Wurzer family

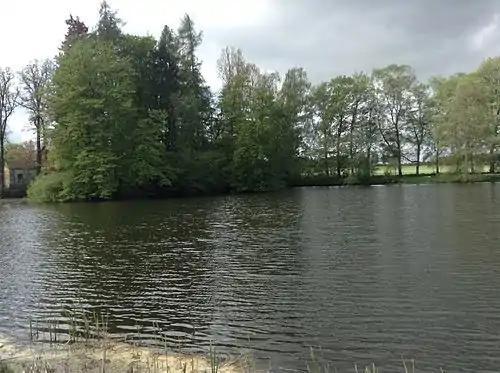

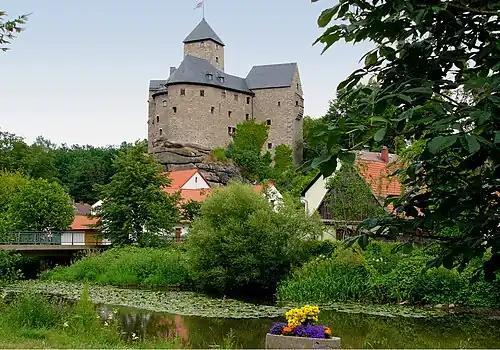
Falkenberg Castle

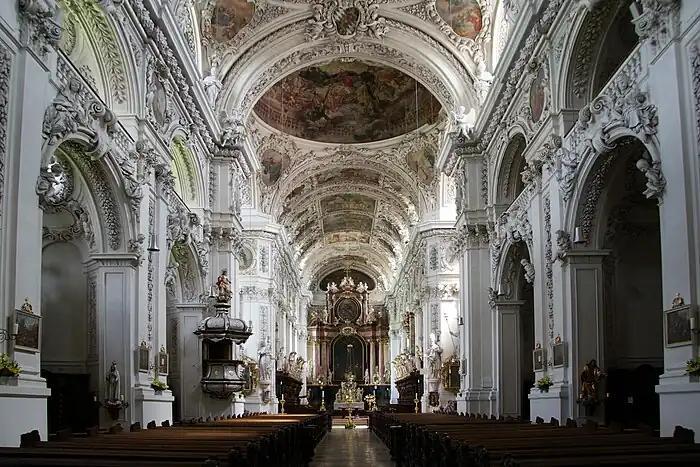
Waldsassen Monastery

The von Wurz family were directly related to the following families: Waldau, , .